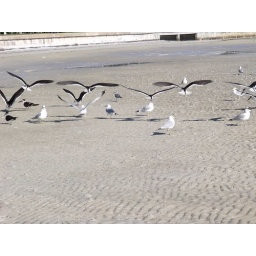
black skimmers flying above seagulls